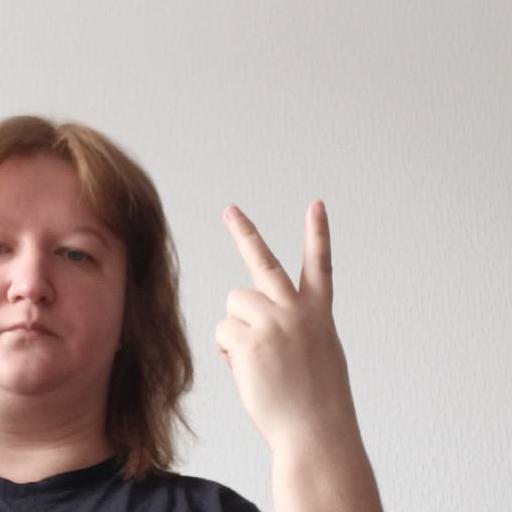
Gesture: peace_inverted